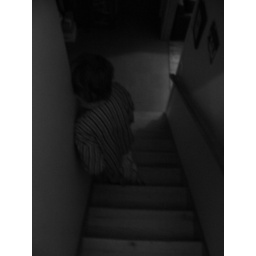
jasper posing for a photo shoot for a picture story book in black and white.